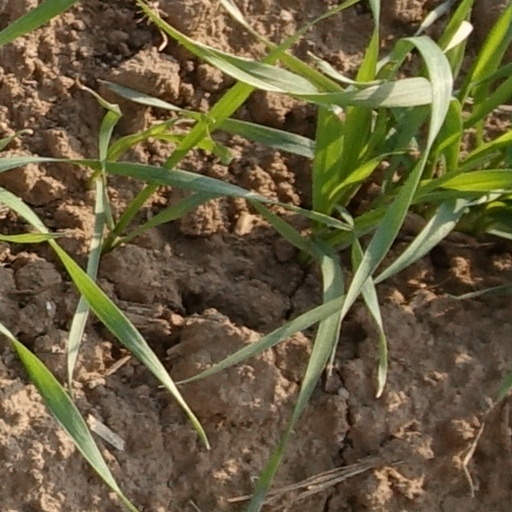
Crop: wheat